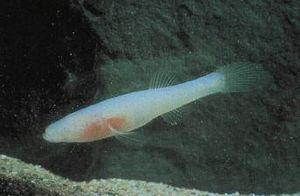
Amblyopsis rosae est un poisson aveugle de la famille des Amblyopsidae. Il vit uniquement dans des grottes de rivières aux États-Unis au Missouri, Oklahoma et Arkansas autour des monts Ozark d'où son nom américain Ozark cavefish traduisible par poisson cavernicole des monts Ozark.
En zoologie, poisson aveugle est un nom ambigu qui désigne plusieurs espèces de poissons sans yeux fonctionnels. Ce sont des espèces cavernicoles ou abyssales dont les yeux, inutiles dans l'obscurité ambiante, se recouvrent d'une couche graisseuse quand ils sont présents chez les jeunes, rendant l'animal complètement aveugle à l'âge adulte.